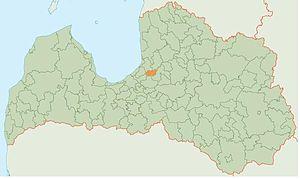
Inčukalns est un novads de Lettonie, situé dans la région de Vidzeme. En 2009, sa population est de 8 504 habitants.